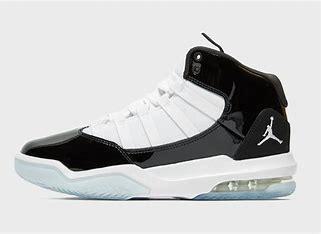
Brand: Jordan
Model: Max Aura 2